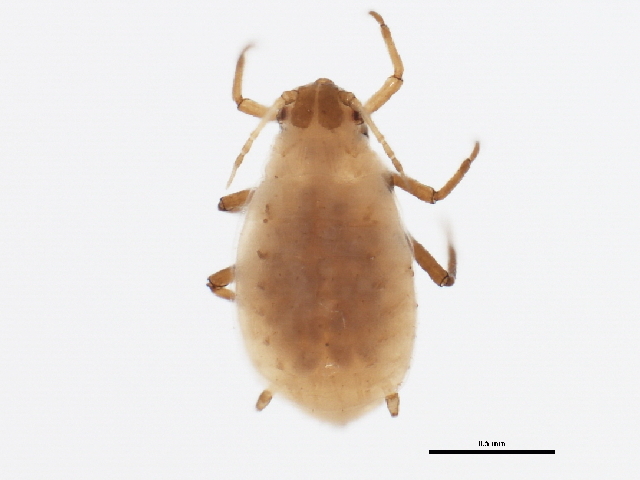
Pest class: cabbage_aphid